Rüthi SG railway station

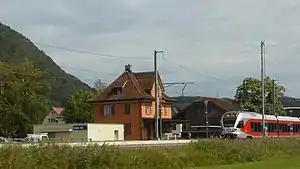
Südostbahn-operated S4 service at the station in 2018

Rüthi SG railway station is a railway station in Rüthi, in the Swiss canton of St. Gallen (abbreviated to SG). It is an intermediate stop on the Chur–Rorschach line.